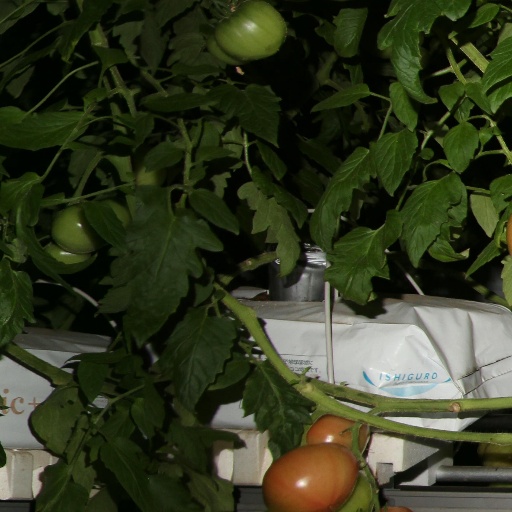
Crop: tomato